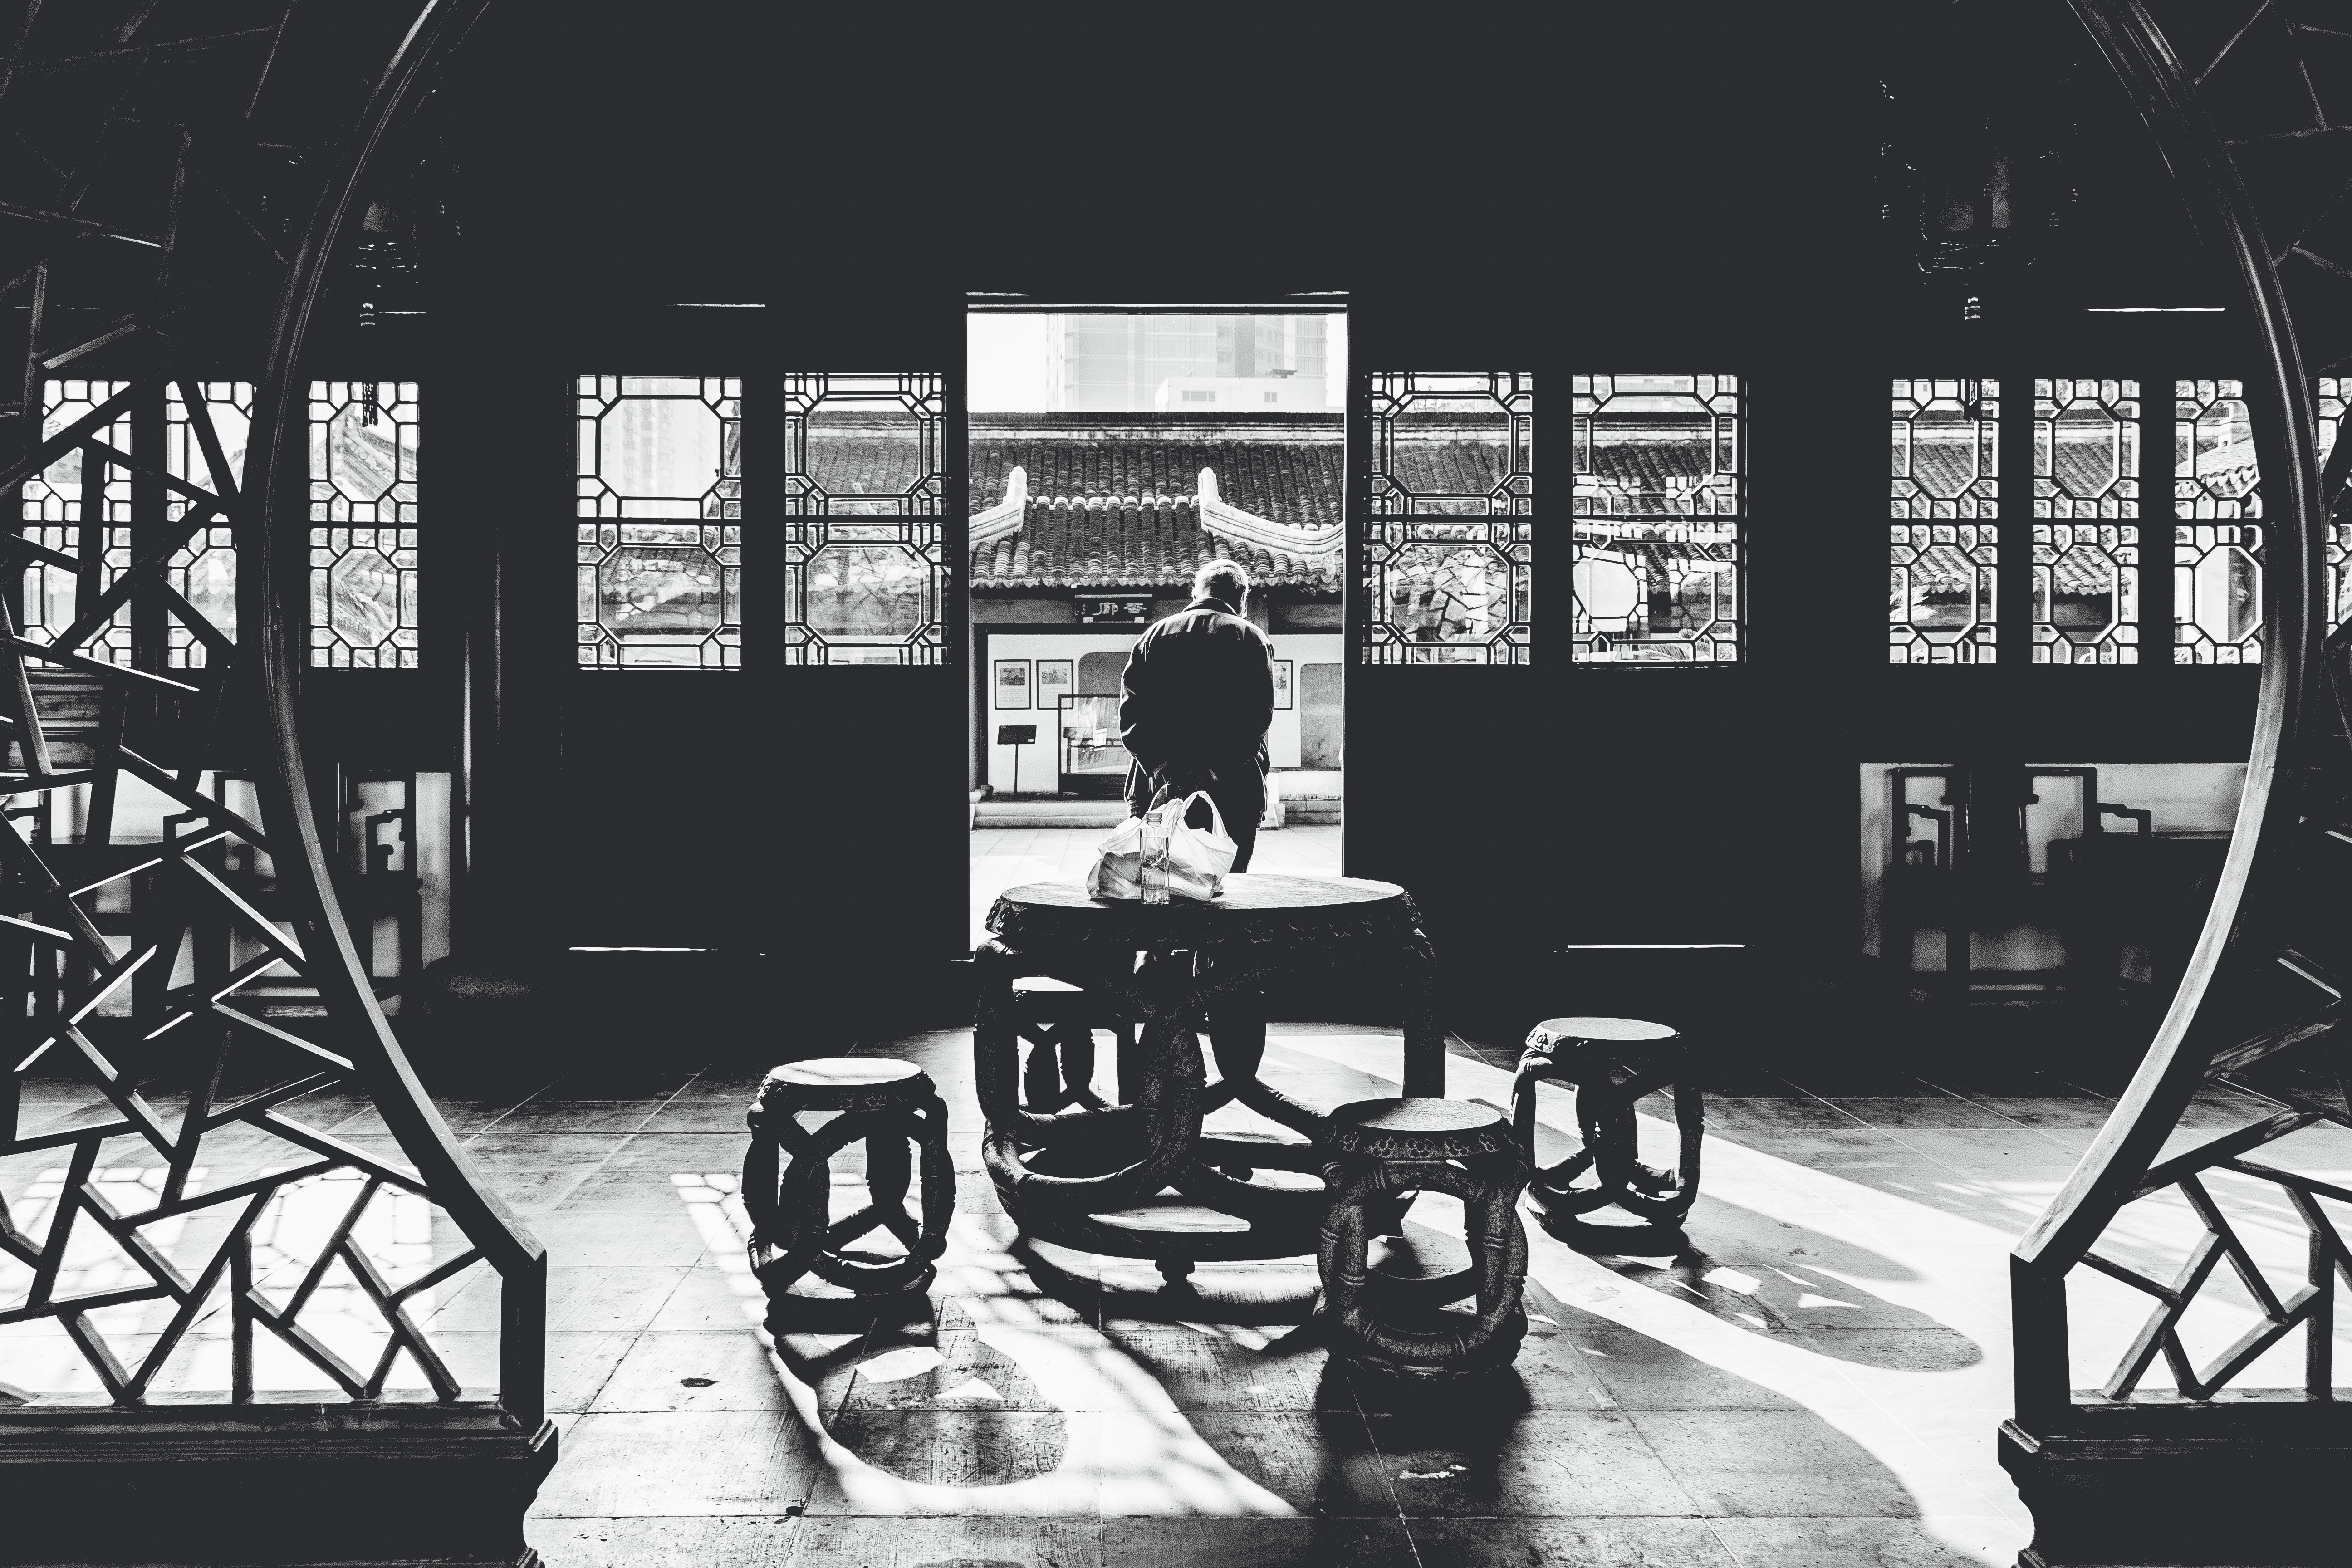
black and white, black, monochrome, art, sketch, drawing, illustration, design, image, modern art, monochrome photography